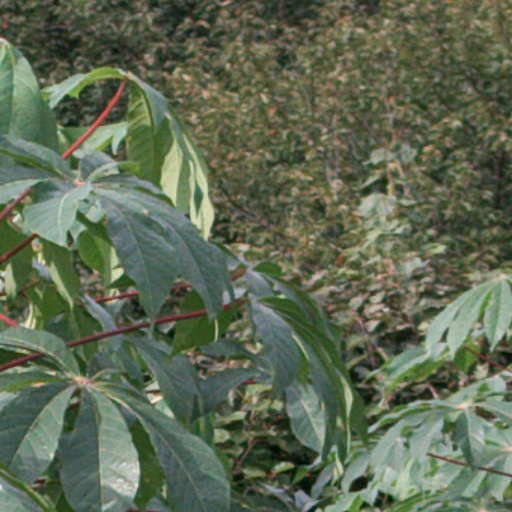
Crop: cassava